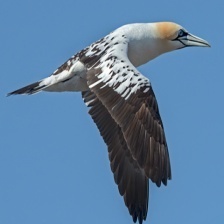
Species: NORTHERN GANNET
Scientific name: MORUS BASSANUS